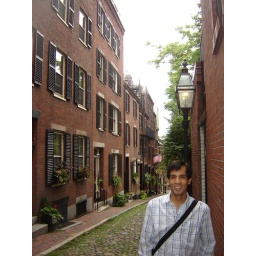
acorn street in the beacon hill neighborhood